National liberation skirt

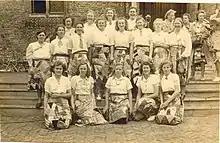
Women dressed in for the exhibition "Old Ede" (1980), Ede Historical Museum.

At the request of the (NIB), Boissevain-van Lennep travelled to the United States in 1949, visiting 27 states and championing the "Magic Skirts of Reconstruction". Her preferred nickname was "levensrok" (skirt of life) while others in the Netherlands used "bevrijdingsrok" (liberation skirt) or "oranjerok" (orange skirt, referring to the House of Orange, the reigning Dutch royal family). Each had one or more triangles sewn near the front hem on which the date of the Dutch Liberation Day, 5 May 1945, was embroidered; some also had the dates of later celebrations in which the makers participated. Prominent among the colours in these were the Dutch national colours: red, white, blue, and orange. The skirts were individually registered in a national archive under the names of their makers, and their identification number was often embroidered into the skirt itself.